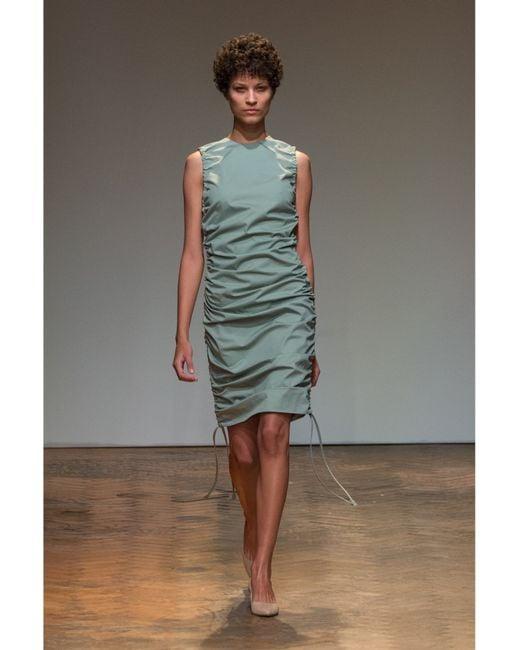
Trägerkleid mit Rüschen und Buchstabendruck, Hellblau